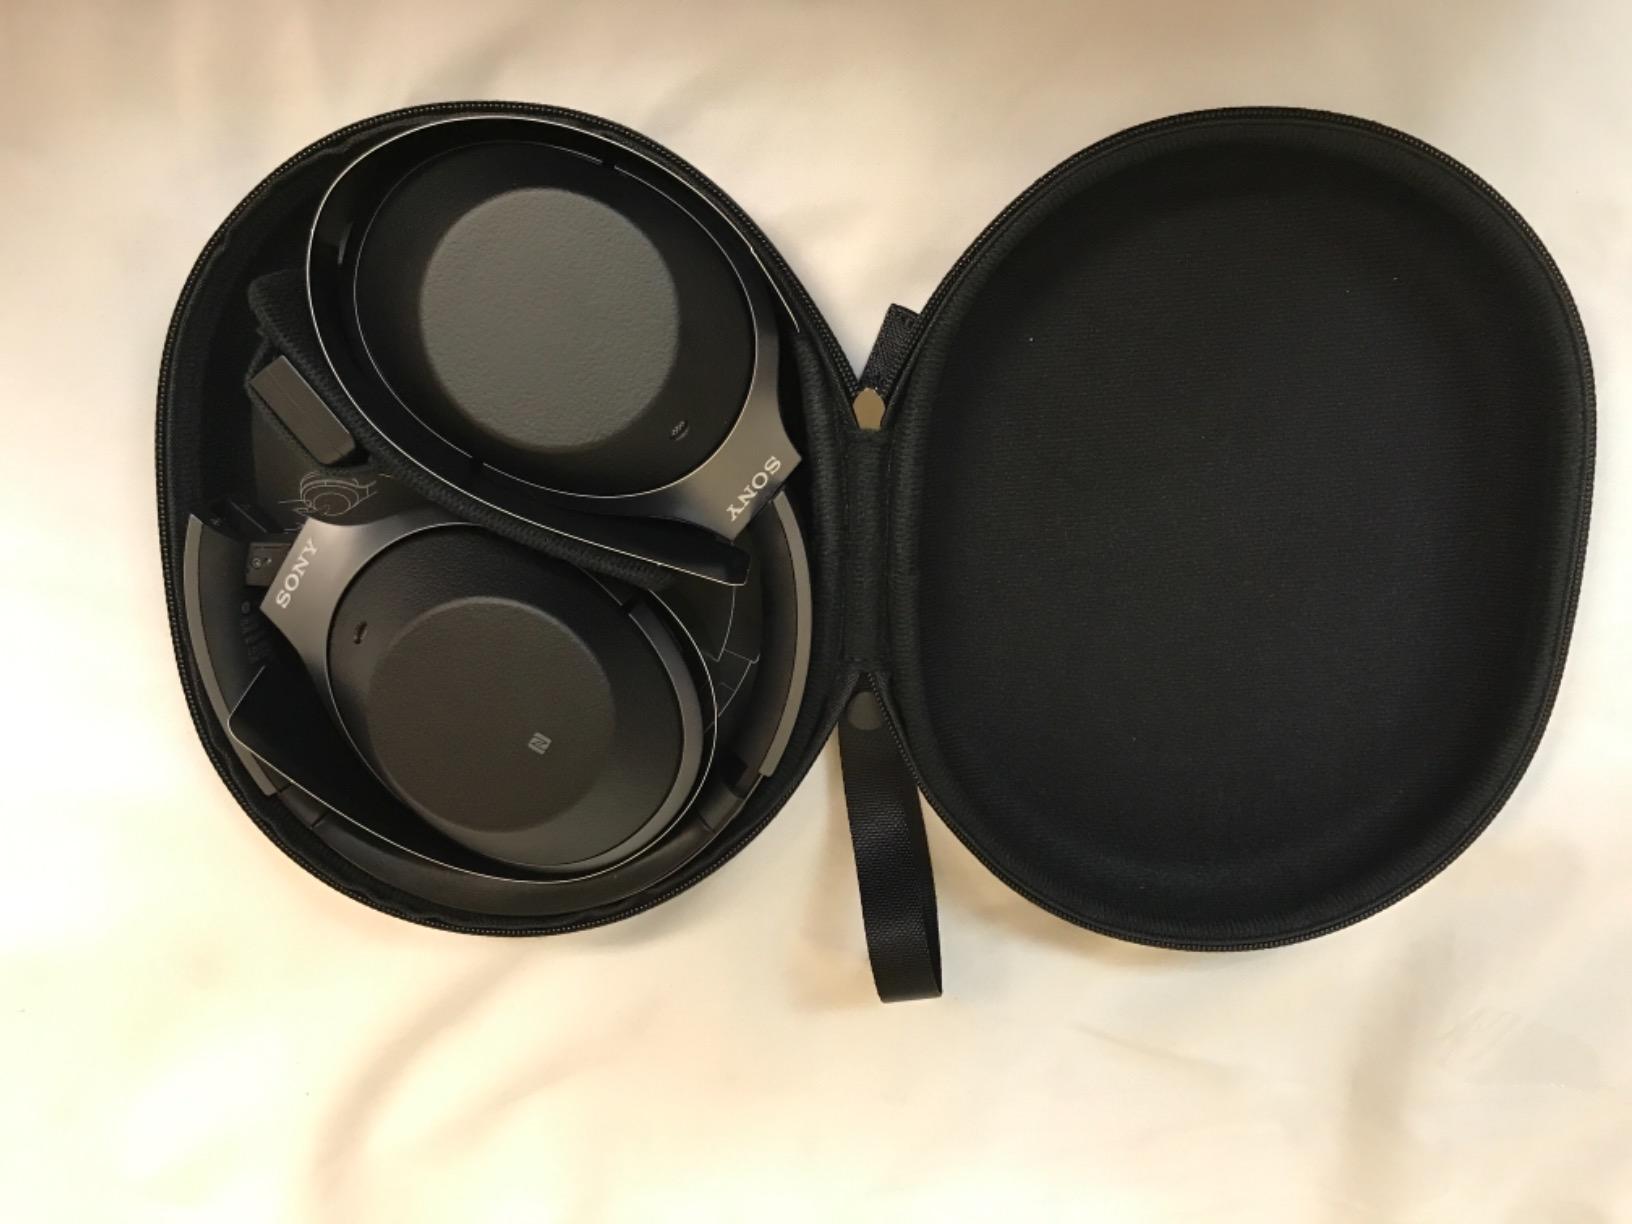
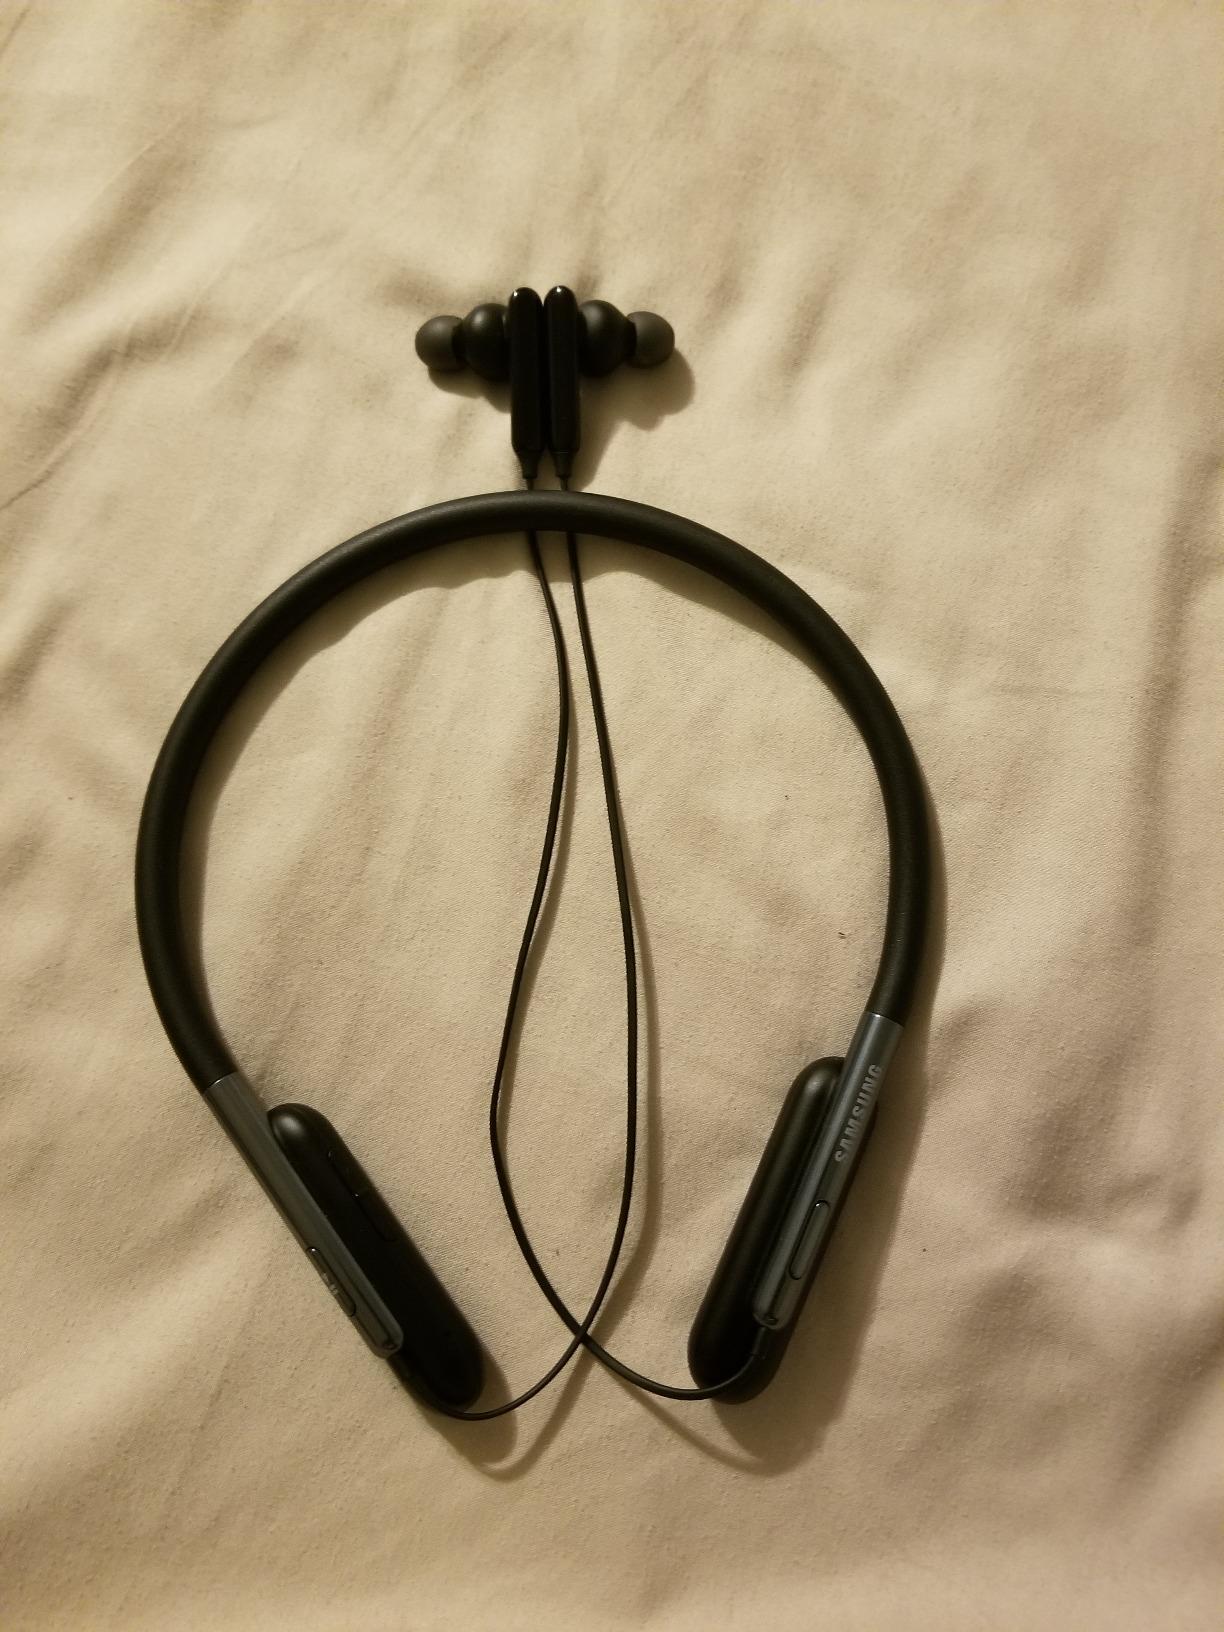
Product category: headphones
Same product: no